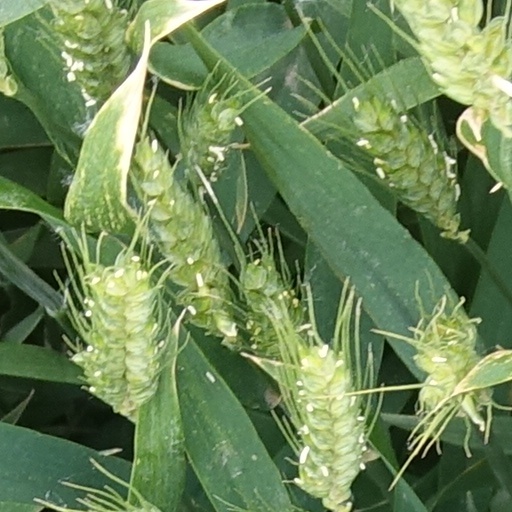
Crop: wheat